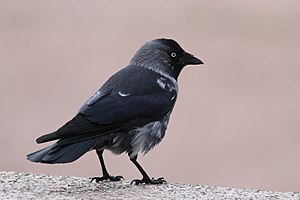
Allike
Allike, november 2011.